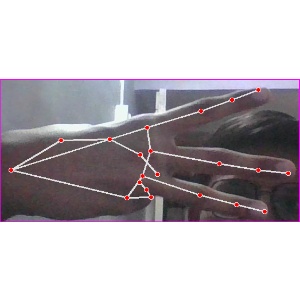
अक्षर: भ